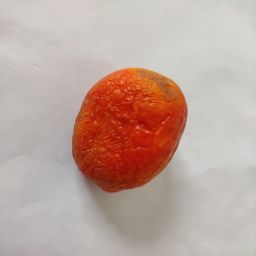
Crop: Tomato
Quality: Old